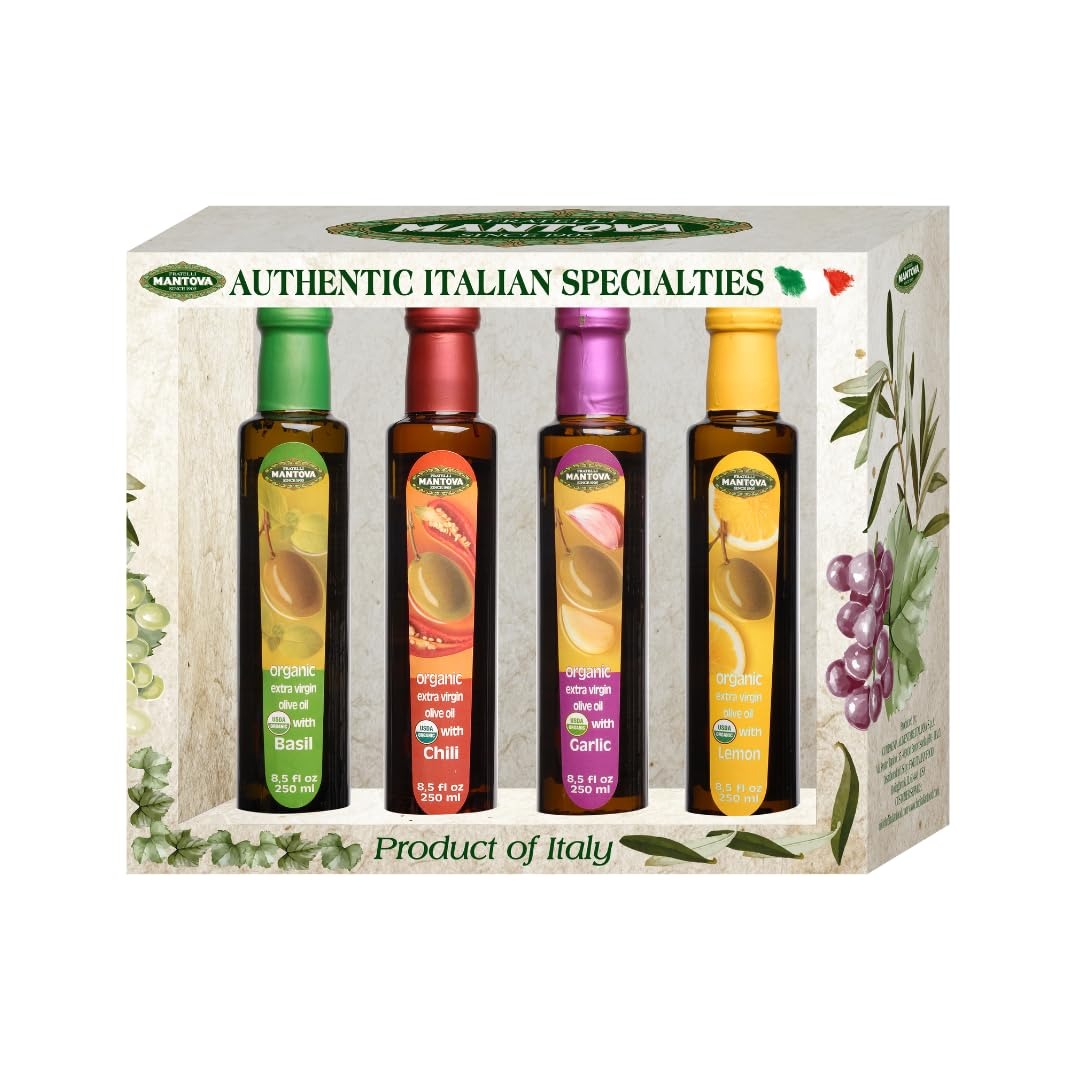
Item Name: Mantova Organic Flavored Extra Virgin Olive Oil Variety Pack – Garlic, Basil, Chili, and Lemon (8.5 oz Bottles, Pack of 4) – Perfect for Cooking, Dressing, and a Great Gift Item
Bullet Point 1: Healthy Diet & Weight Management – Olive oil is a well-known component of a healthy diet. Great for protecting the heart and brain. Healthy fats are an important component of our daily regimen that keeps our bodies and our cells hydrated.
Bullet Point 2: Four Flavor Variety Pack – Keep your pantry stocked with plenty of delicious flavors for any recipe and craving! These classic ingredients are sure to spruce up any meal and take it from delicious to extraordinary. A drizzle of infused oil can liven up your salad, pizza, pasta dish, soup, and beyond.
Bullet Point 3: No Additives, Preservatives, or Artificial Flavors – These oils are infused with genuine, organic ingredients to provide the freshest flavor and the healthiest ingredients for you and your loved ones.
Bullet Point 4: 100% Authentic Italian – Made with olives that were grown on Italian soil, pressed in Italy by Italian artisans and bottled in Italy before exportation. But, what makes it truly Italian is the art of impeccable taste selection!
Bullet Point 5: Great Gift Idea – This oil is a great gift for all the chefs in your life, from beginners to the well-seasoned. Easy to use and full-flavored, your recipient will enjoy these healthy and delicious oils in a wide range of recipes.
Value: 34.0
Unit: Fl Oz

Price: 42.99